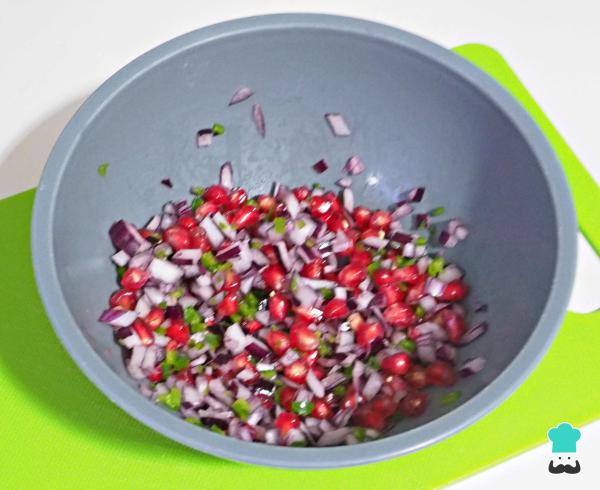
Pelamos la granada e incorporamos los granos al bol anterior.